Saazish (1975 film)

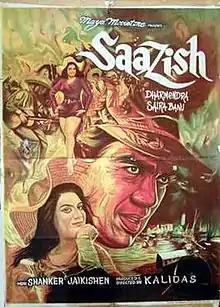
DVD Cover

Saazish is a 1975 Bollywood action film directed by Kalidas. The movie revolves around Jaideep who is a car racer and Sunita who has won the Miss Cosmos beauty contest in the USA. They fall in love and go on a world tour when they unknowingly get involved in a conspiracy that shakes their faith in each other.